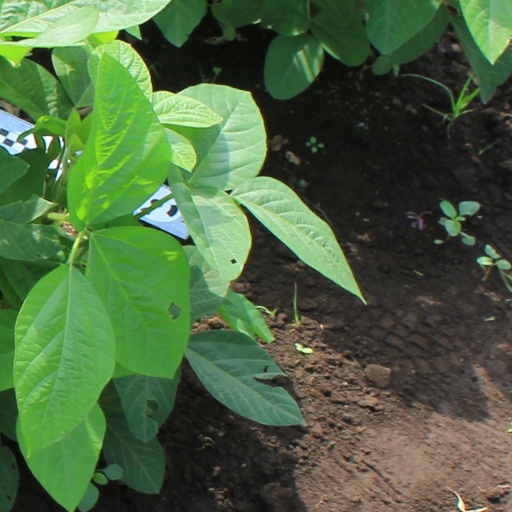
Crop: soybean